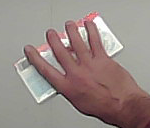
Product: kinder_chocolate